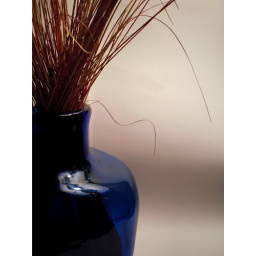
grass in blue jar 01.20.09